Helmuth von Moltke the Elder

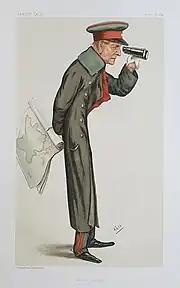
Moltke by Go in "Vanity Fair", 1884

When Moltke retired in 1888 as Chief of the General Staff, he was succeeded by Alfred von Waldersee. (His nephew, Helmuth Johann Ludwig von Moltke, was chief from 1906 to 1914.) Moltke officially retired from active service on 9 August 1888. His 90th birthday on 26 October 1890 was declared a national holiday. Field Marshal Helmuth von Moltke died at his home in Berlin on 24 April 1891 after a short illness. He received a state funeral where his body lay in state surrounded by military honours and thousands paid their respects, including Kaiser Wilhelm II; Bismarck did not attend. Thousands of troops, led by the Kaiser, escorted his casket to Berlin's Lehrter Railroad Station, from which it was transported to Silesia.